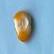
Maize quality: Bad